Fargo tornado

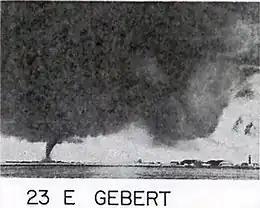
An image of the F5 tornado as it neared Hector International Airport.

During the late afternoon and evening hours of June 20, 1957, a violent, "long lived" (it was later confirmed that it was a tornado family) and deadly F5 tornado commonly known as the Fargo tornado, struck the north side of Fargo, North Dakota as well as the area north of Moorhead, Minnesota. It was part of a family of five devastating tornadoes produced by one supercell over the course of 3.5 hours, although they are listed as one continuous tornado. The tornado family started in North Dakota, traveled to the Minnesota border before crossing it and continuing for another for a total track length of . Additionally, at its widest point, the damage swath reached across. A total of 12 people were killed, making it the deadliest tornado in North Dakota history. Meanwhile, 103 others were injured, and damage was estimated at $25.25 million (1957 USD). It was part of a larger outbreak sequence of 23 tornadoes that affected the Midwest and Great Plains.